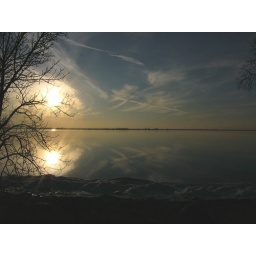
This cool afternoon in November the lake water was still open reflecting the magnificent prairie sky